Swami Ayyappan (1975 film)

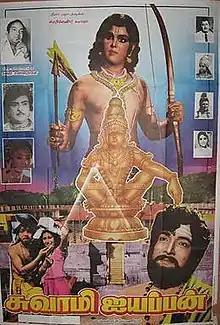
Poster of the Tamil version

Swami Ayyappan is a 1975 Indian Hindu mythological film. Directed and produced by P. Subramaniam, it was simultaneously shot in Malayalam and Tamil. The film stars Gemini Ganesan, Thikkurissy Sukumaran Nair, Master Raghu/Karan, K. Balaji, Sekhar, Srividya, Unnimary, Lakshmi, Raghavan, Rani Chandra and Vinodini. The film met with critical acclaim and became a box office success. It won four Kerala State Film Awards. The film helped in popularising the shrine of Sabarimala further in Tamil Nadu.